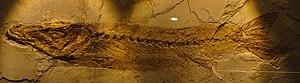
Sphyraena bolcensis est une espèce éteinte de poissons à nageoires rayonnées de la famille des Sphyraenidae, au sein de l'ordre des Perciformes.